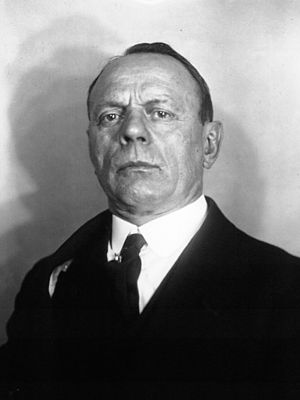
Frantz Reichel
Frantz Reichel, 1928
Frantz Reichel var en fransk sportsudøver som deltog i de olympiske lege 1896 i Athen og 1900 i Paris.